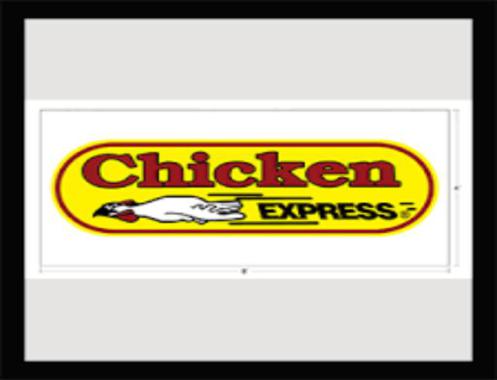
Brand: chicken express
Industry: Food